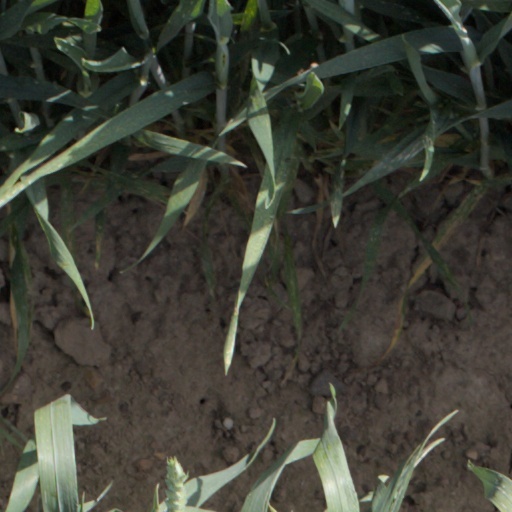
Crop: wheat